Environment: real
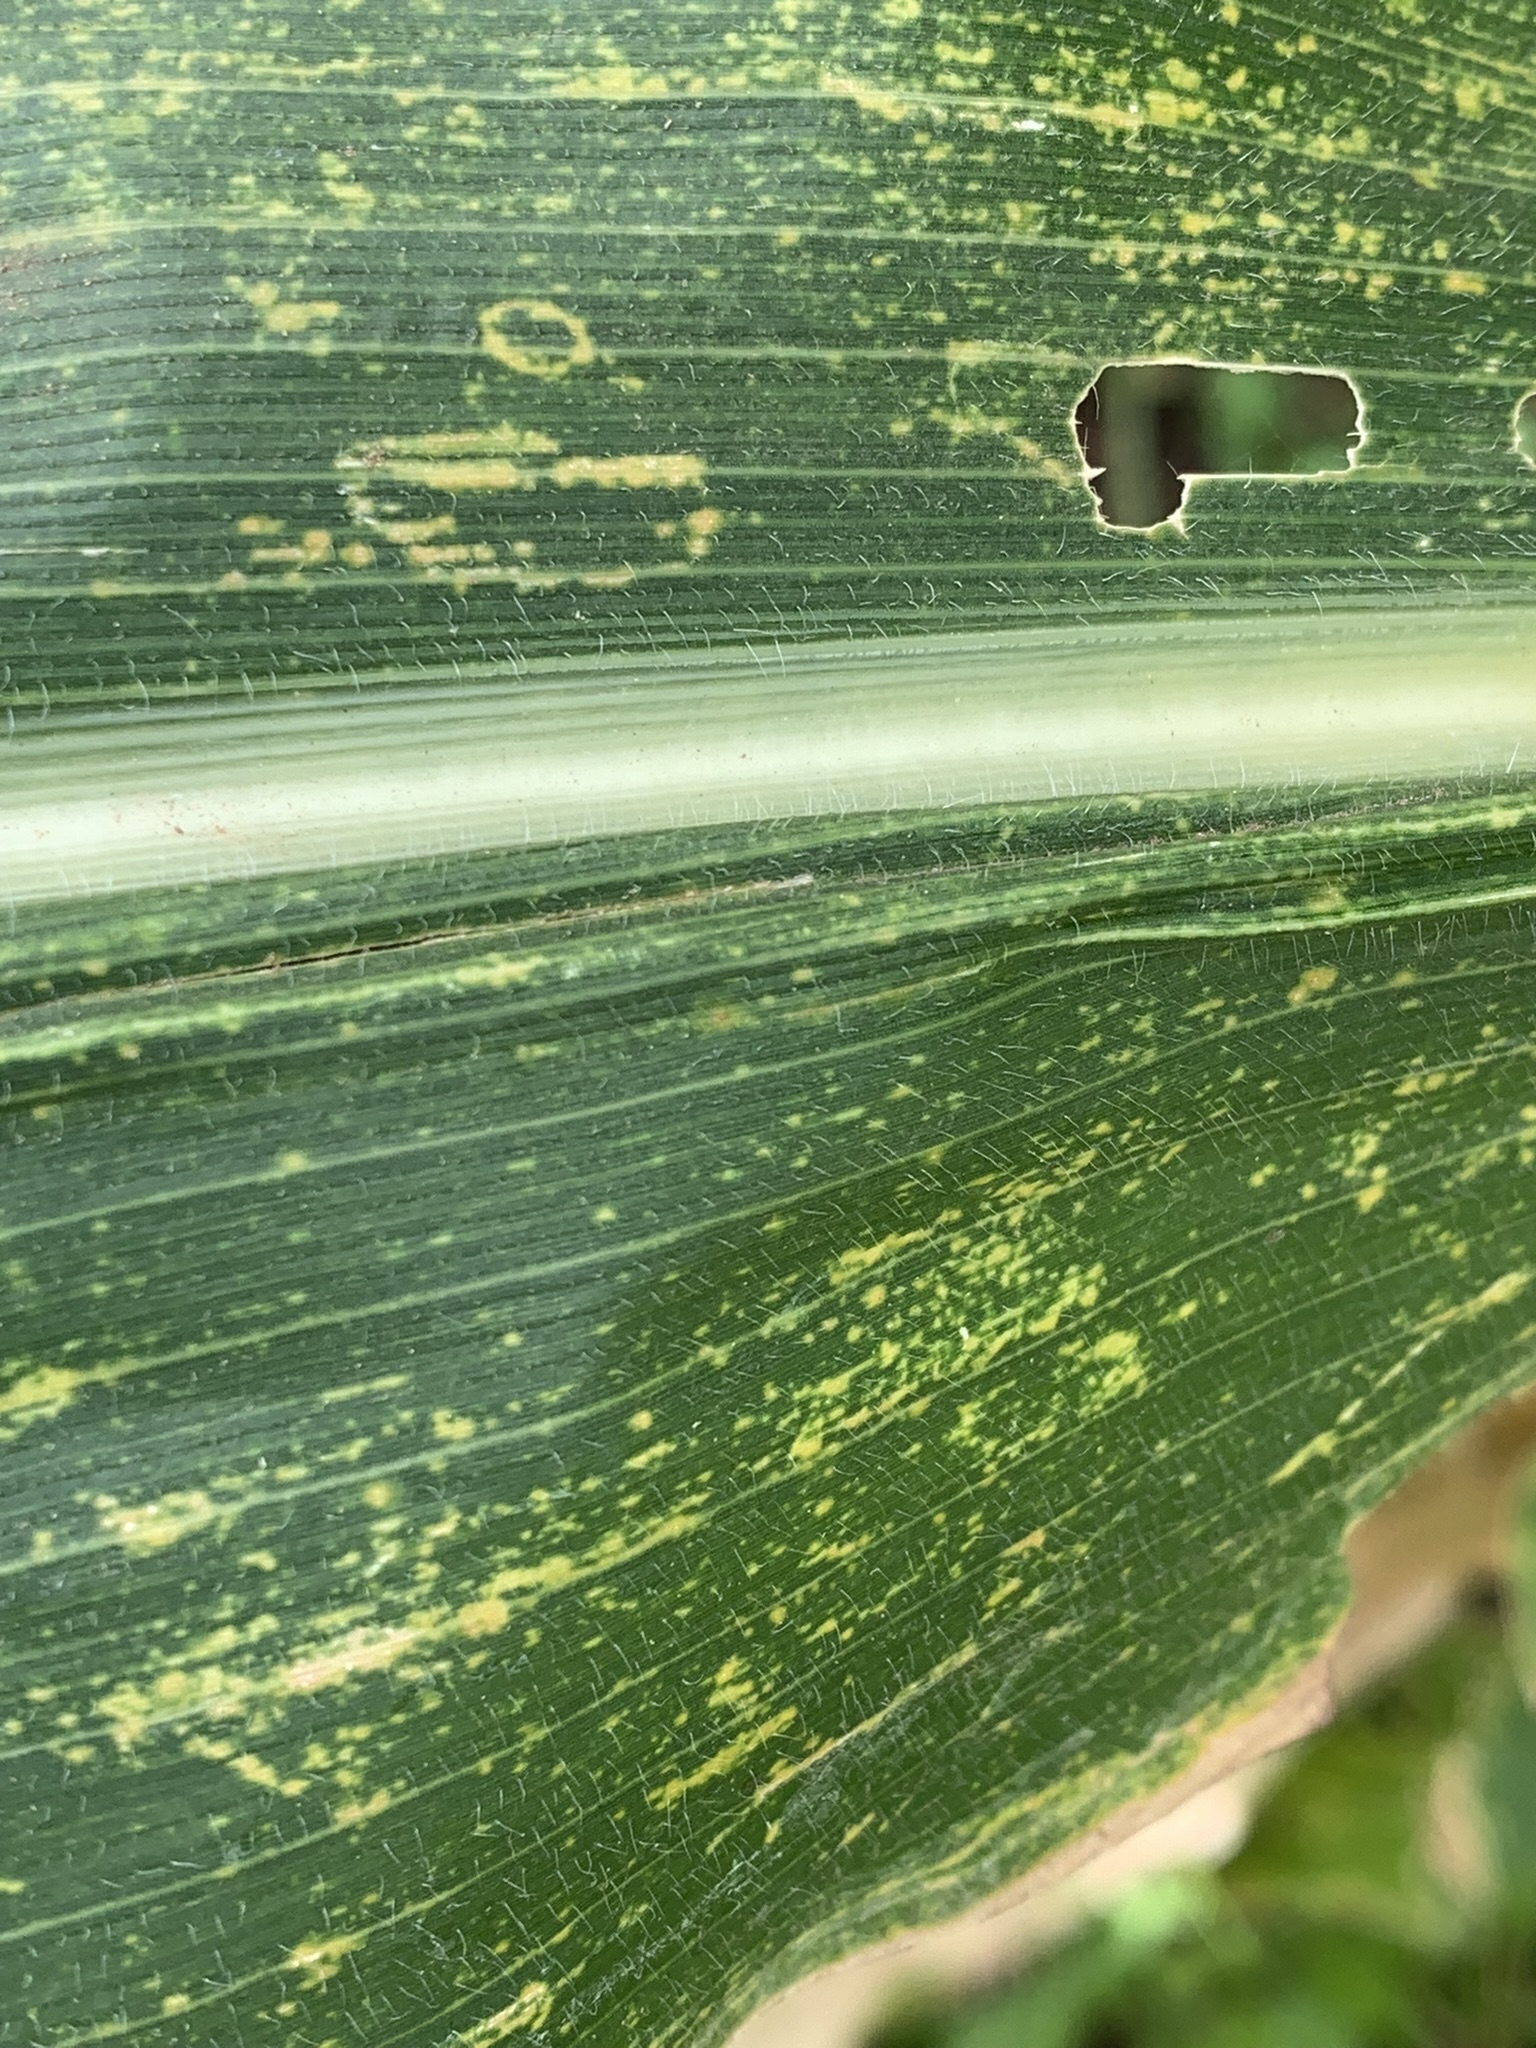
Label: lethal_necrosis